Special Operations Executive

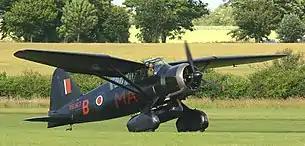
Westland Lysander Mk III (SD), the type used for special missions into occupied France during World War II

The principal aircraft of 161 Squadron was the Westland Lysander. It handled very well at low speed and could land from touch down to turn around in only . It had a range of and could carry one to three passengers in the rear cockpit and stores in a pannier underneath the fuselage. It was flown by a single pilot, who also had to navigate, so missions had to be flown on clear nights with a full or near full moon. Bad weather often thwarted missions, German night fighters were also a hazard, and pilots could never know when landing whether they would be greeted by the resistance or the Gestapo.